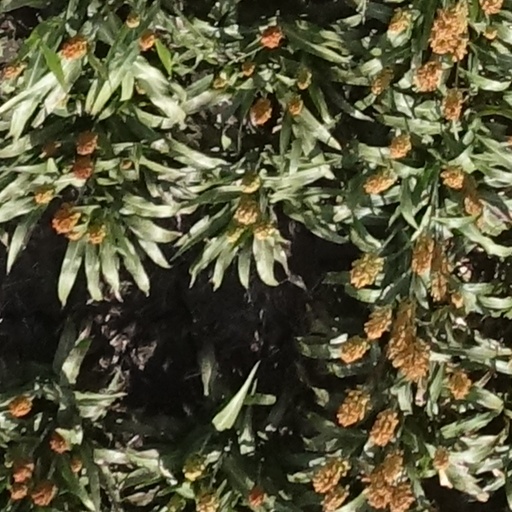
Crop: sorghum